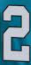
Number: 2